Pair-instability supernova

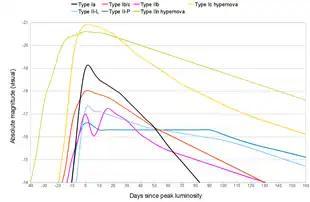
Light curves compared to normal supernovae

Pair-instability supernovae are popularly thought to be highly luminous. This is only the case for the most massive progenitors since the luminosity depends strongly on the ejected mass of radioactive Ni. They can have peak luminosities of over 10 W, brighter than type Ia supernovae, but at lower masses peak luminosities are less than 10 W, comparable to or less than typical type II supernovae.